Iraqi cuisine

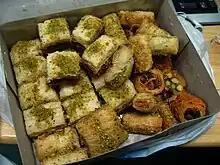
"White baklava", "osh el bulbul" (bird's nests) and other traditional sweets in Iraq

Cookbooks dating to the Abbasid Caliphate between the 10th and 13th centuries include recipes for hundreds of desserts. The tradition continues into the modern day, but the rich, syrupy desserts like "baklava" are usually prepared for special occasions or religious celebrations, as most daily meals are usually followed by a simple course of seasonal fruit, especially dates, figs, cantaloupes, nectarines, apricots, pomegranates, peaches, mulberries, grapes or watermelons.